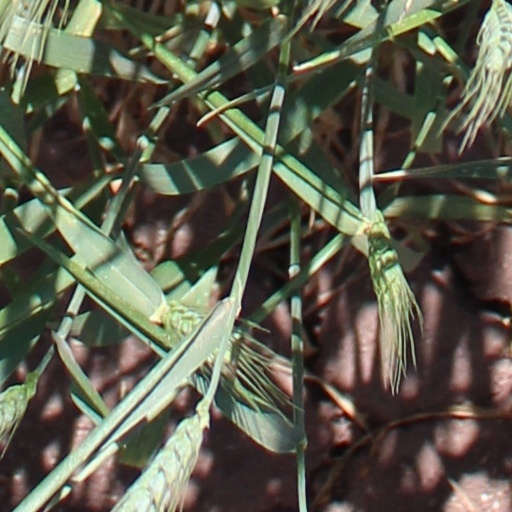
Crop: wheat